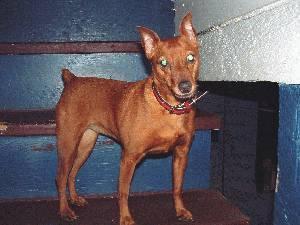
miniature pinscher